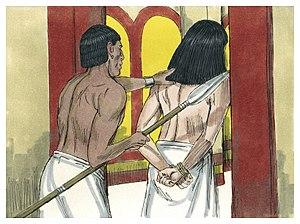
Illustration biblique du livre de la Genèse chapitre 39 עברית: 39 האיור המקראי של change me! פרק हिन्दी: {{{hi}}} अध्याय change me! की पुस्तक की बाइबिल चित्रण Bahasa Indonesia: Ilustrasi Alkitab dari Kitab Kejadian pasal 39 Italiano: Illustrazione biblica del libro della change me! Capitolo 39 日本語: change me!39章の本の聖書の実例 Jawa: Ilustrasi Alkitab saking Kitab Purwaning Dumadi pasal 39 한국어: change me! 39 장 장부의 성경 그림 Bahasa Melayu: Ilustrasi Alkitab dari Kitab Kejadian pasal 39